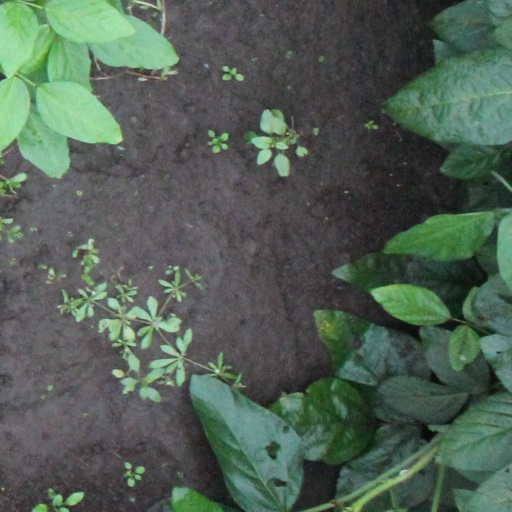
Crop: soybean